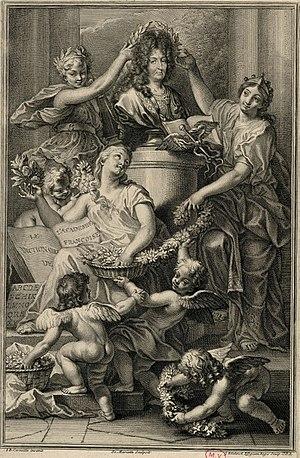
Frontispice du Dictionnaire de l'Académie Française pour la première édition du Dictionnaire de l'Académie en 1694. Estampes. Dimensions
Le Dictionnaire de l’Académie française est un dictionnaire dont la rédaction – sous la direction de son secrétaire général perpétuel – et la diffusion constituent l’une des missions de l’Académie française.